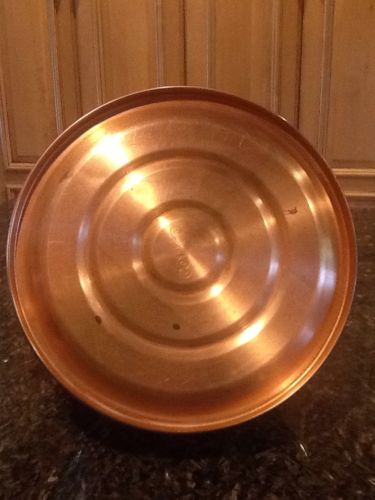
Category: kettle